The Painted Hills

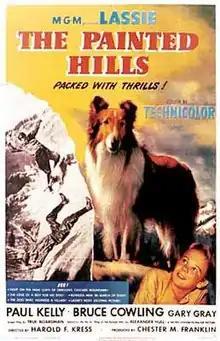
Original theatrical poster

The Painted Hills, also known as Lassie's Adventures in the Goldrush, is a 1951 drama western film produced by Metro-Goldwyn-Mayer (MGM) and directed by Harold F. Kress.